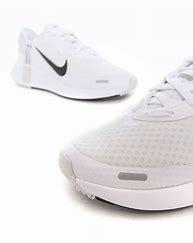
Brand: Nike
Model: Reposto